Pennsylvania Route 26

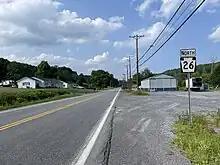
PA 26 northbound in Hopewell Township

The route curves northwest and crosses the Raystown Branch Juniata River into the borough of Everett, where it becomes South Hopewell Street. PA 26 runs through commercial areas and comes to an intersection with US 30 Bus., where it turns west to form a concurrency with that route on East Main Street. The two routes head west through the commercial downtown of Everett, curving to the southwest. PA 26 splits from US 30 Bus. by turning north-northwest onto North Spring Street. The route bends north and passes through residential areas. PA 26 passes under the US 30 freeway, at which point it leaves Everett for West Providence Township and becomes Raystown Road, passing through developed areas a short distance to the east of Tussey Mountain. The road curves north-northeast and comes to an intersection with Bud Shuster Bypass, which heads south to an interchange with the US 30 freeway. Here, the route turns north to remain along Raystown Road and crosses into Hopewell Township, passing a mix of homes and businesses in a narrow valley between Tussey Mountain to the west and Warrior Ridge to the east. The road continues north-northeast through a mix of farmland, woodland, and residences in the valley. Farther north, the valley gets wider as Warrior Ridge heads further to the east, and PA 26 continues north through agricultural areas with some woods and homes. The route turns east and comes to an intersection with the southern terminus of PA 36 before it curves to the southeast. The road passes through the residential community of Yellow Creek, where it crosses Yellow Creek. From here, PA 26 heads east through farmland with some woods, turning northeast and winding along. The route passes through the community of Eichelbergertown and turns east, winding through wooded areas with some fields and homes a short distance to the north of Yellow Creek.